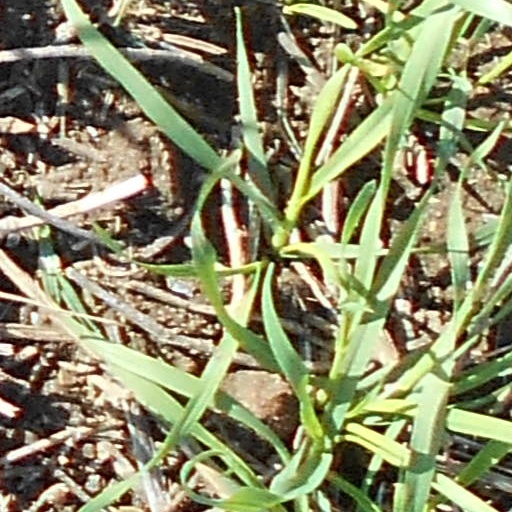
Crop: wheat